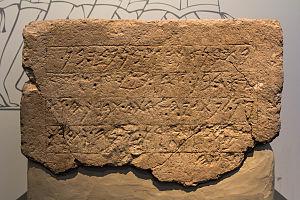
Les Philistins sont un peuple de l'Antiquité connu par différentes sources textuelles et archéologiques.